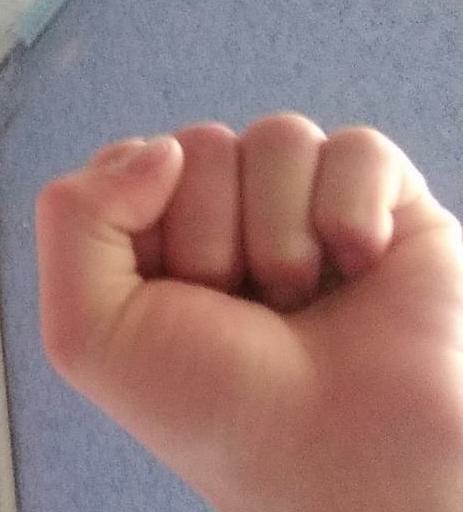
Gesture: fist